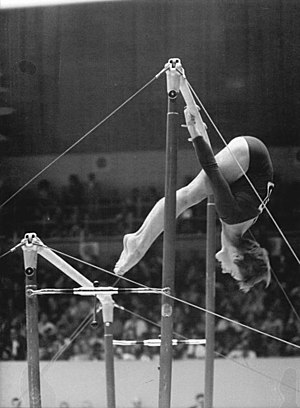
Forskudt barre
Karin Janz ved Sommer-OL 1968 i Mexico City
Forskudt barre er en øvelse i redskabsgymnastik for kvinder.